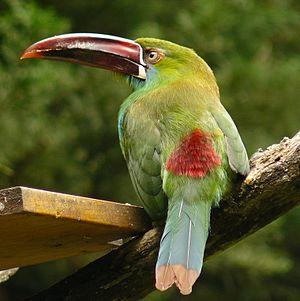
Le Toucanet à croupion rouge est une espèce d'oiseau de la famille des Ramphastidae.